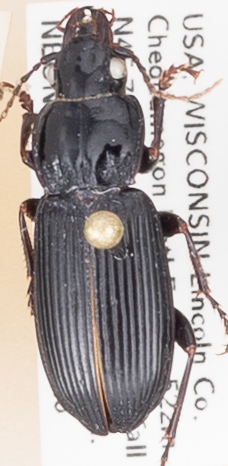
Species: Pterostichus melanarius melanarius
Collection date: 2018-06-26
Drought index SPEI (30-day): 1.274
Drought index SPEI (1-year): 0.09
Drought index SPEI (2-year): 2.09